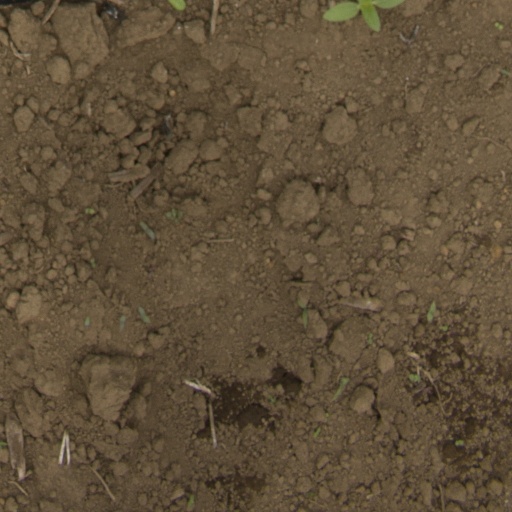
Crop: Jerusalem artichoke